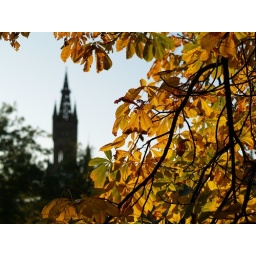
the silhouette of Glasgow University tower glimpsed through the autumn leaves of a tree in Kelvingrove Park